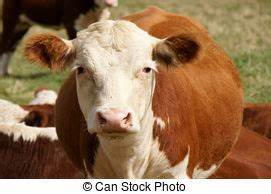
Label: cow